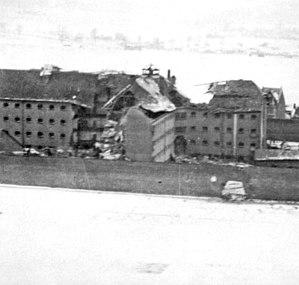
L’opération Jéricho est le nom donné à un raid aérien effectué le 18 février 1944 par la Royal Air Force qui bombarda la prison d'Amiens afin de libérer des agents secrets alliés et des résistants français. Cette opération fit 105 morts.